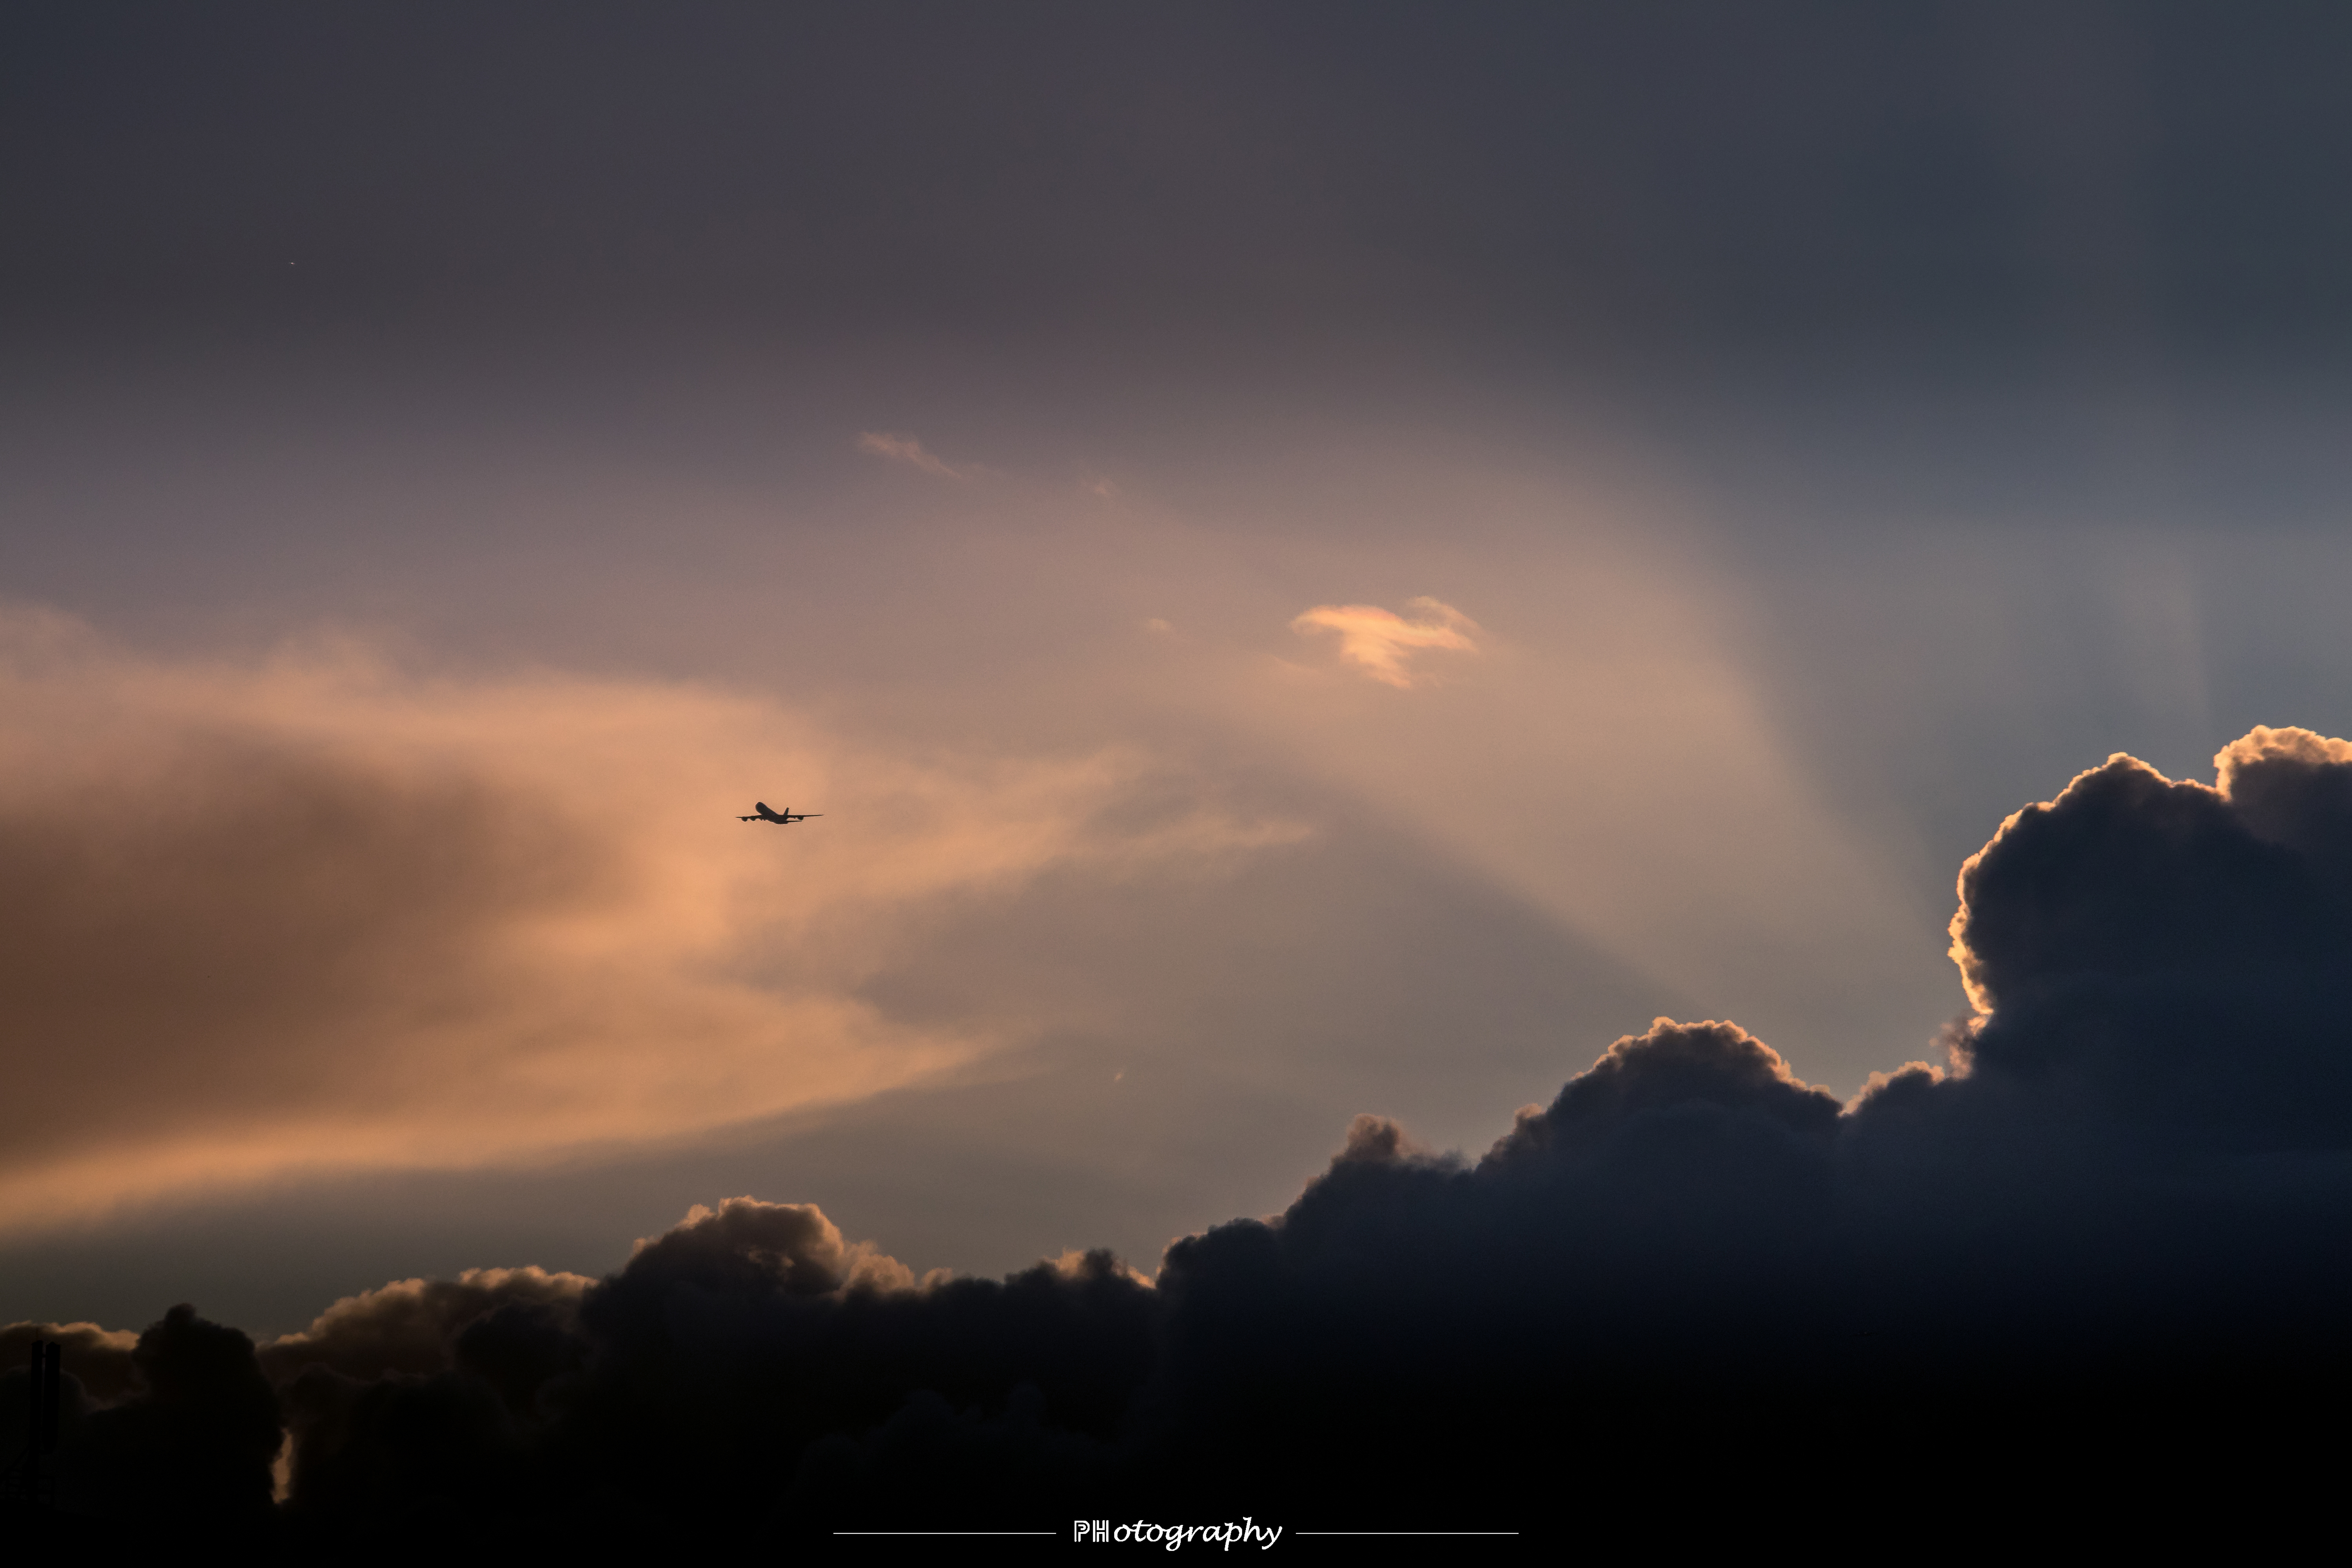
plane, clouds, silver, lining, cloud, sky, atmosphere, daytime, afterglow, bird, dusk, sunlight, sunset, cumulus, sunrise, atmospheric phenomenon, horizon, landscape, calm, natural landscape, red sky at morning, astronomical object, heat, wing, air travel, meteorological phenomenon, tree, darkness, city, dawn, seabird, backlighting, sun, flock, evening, ocean, animal migration, grassland, bird migration, flight, night, hill, silhouette, sea